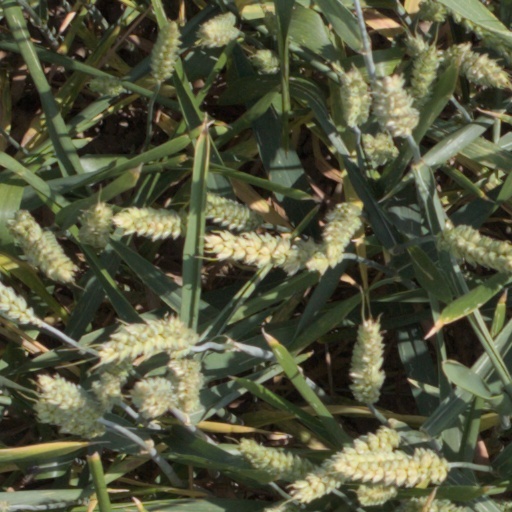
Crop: wheat